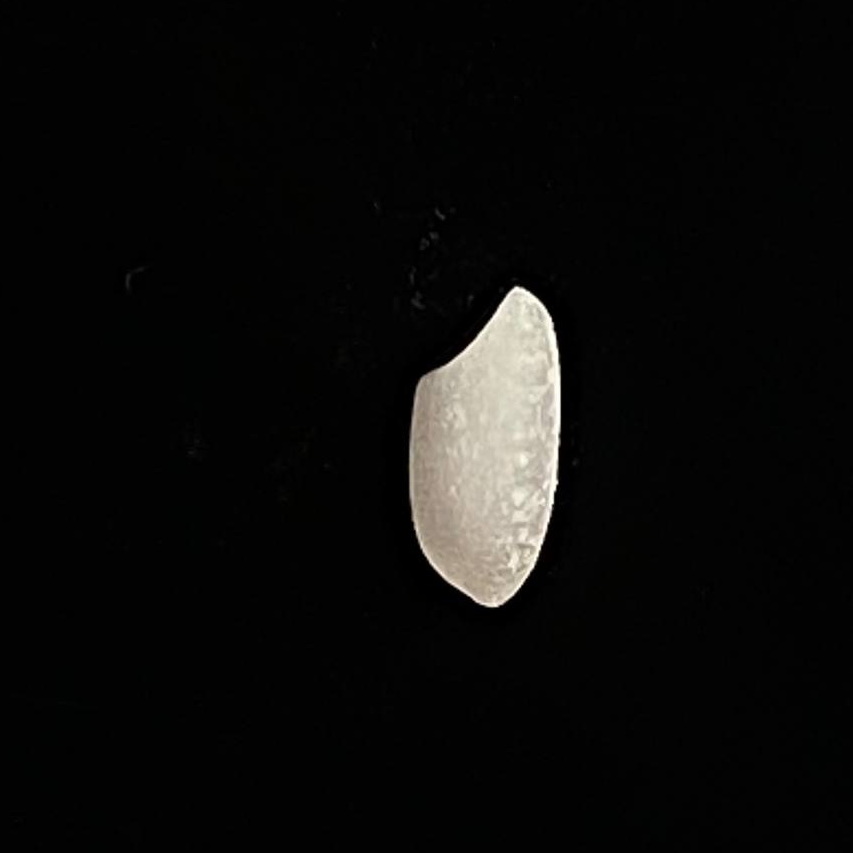
Rice variety: Chinigura_Polao